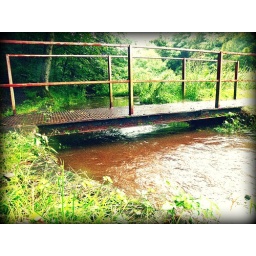
Photography challenges - The taste of summer - High water under the bridge